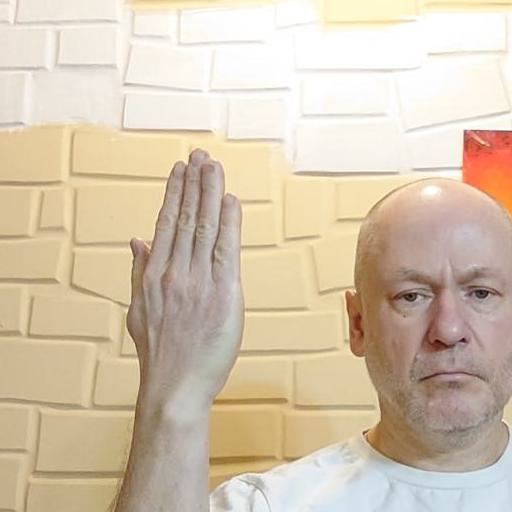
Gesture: stop_inverted